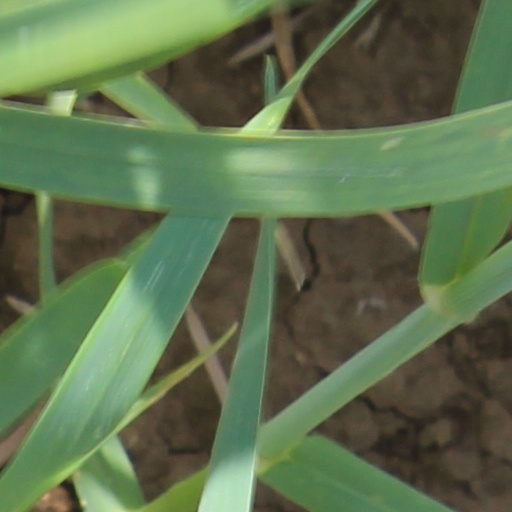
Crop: wheat